Alexander von Krobatin

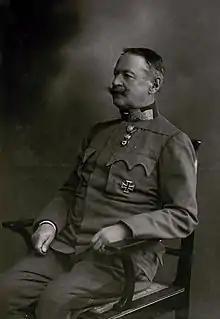
Krobatin during the First World War

A close associate of the army chief of staff Conrad von Hötzendorf, Krobatin was appointed Imperial and Royal Minister for War on 12 December 1912 and as an integral member of the "war party" gave his full backing to the hawkish element in the military in their calls for an immediate attack on Serbia following the Assassination of Archduke Franz Ferdinand on 28 June 1914 and the July Ultimatum. With the outbreak of the First World War, Krobatin was responsible for the task of harnessing the economies of industrial Austria and agrarian Hungary to ensure the now mobilised military was supplied with vital arms and munitions as well as increasing industrial efficiency to meet the needs of a state with a large cohort of its industrial population no longer available for industrial and food production given their enlistment for war. According to a number of sources, Krobatin struggled in his task for the first two years of the war, and although he never really harnessed the economy efficiently, he succeeded in tripling the level of artillery available at divisional level.